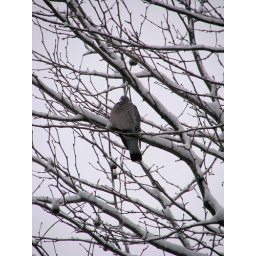
Spotted in the tree when walking from Temple Mead to work